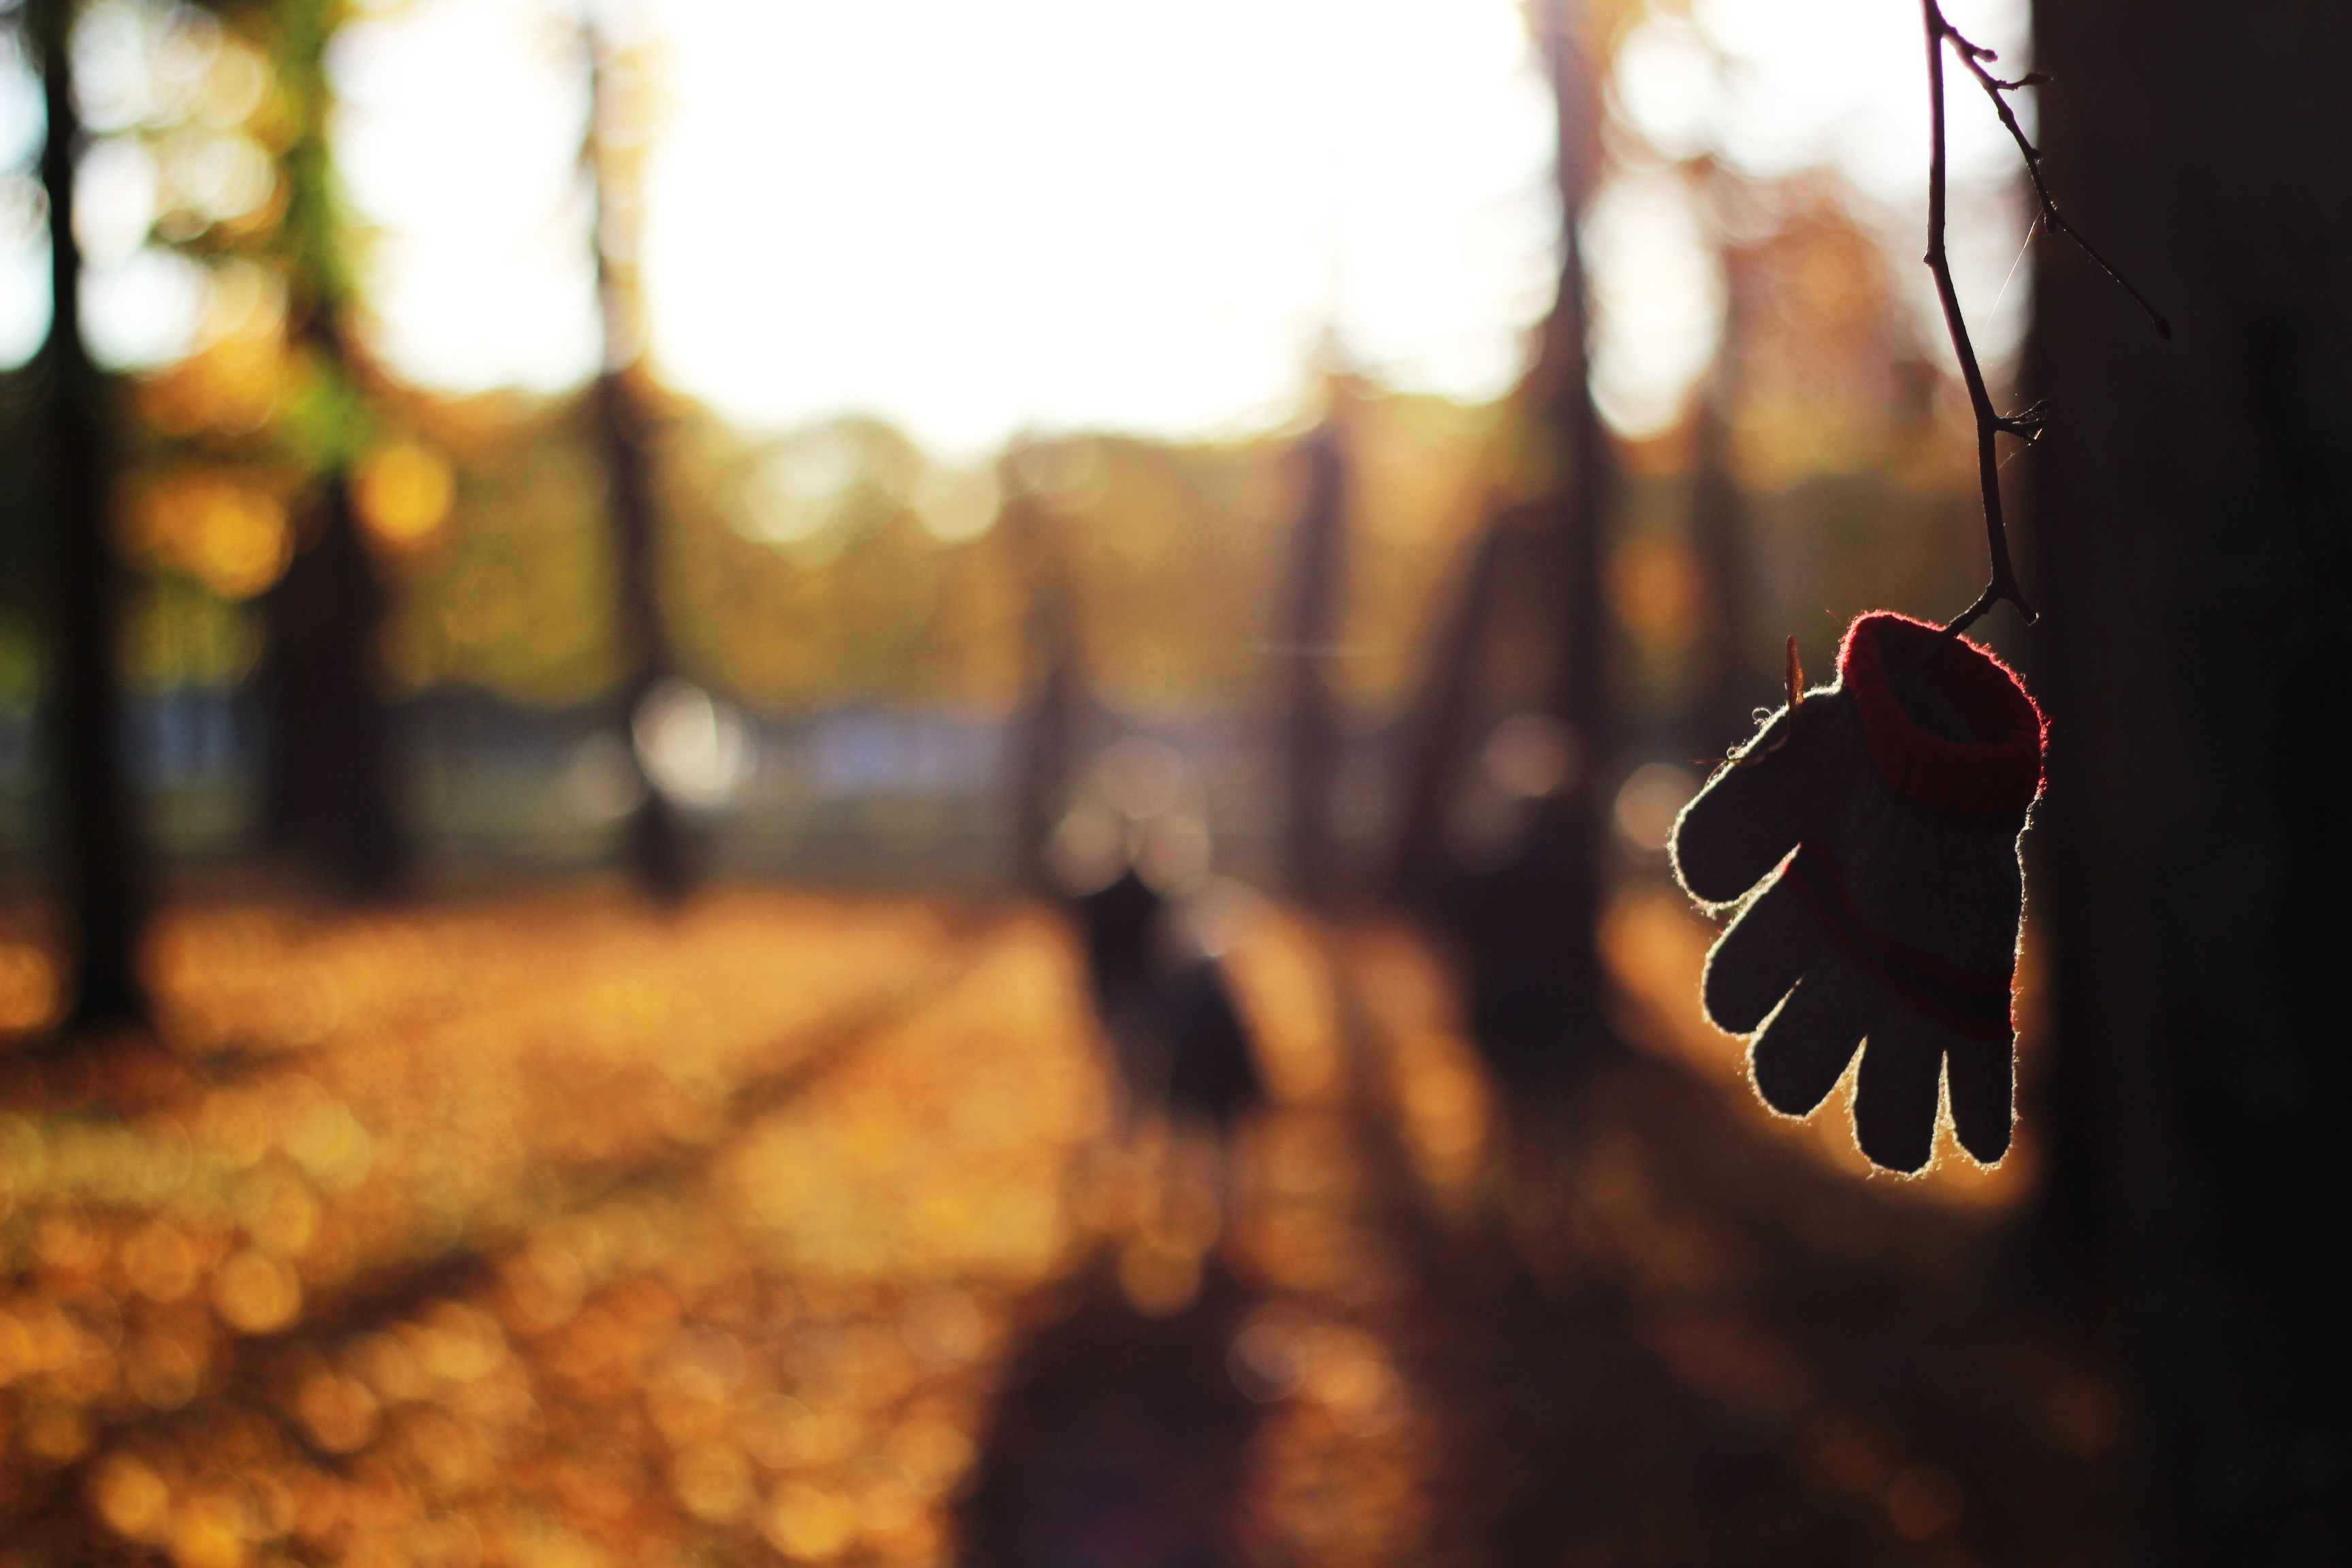
tree, branch, light, blur, people, sunset, glove, sunlight, morning, leaf, fall, evening, color, autumn, darkness, season, tree branch, close up, trees, leaves, outdoors, focus